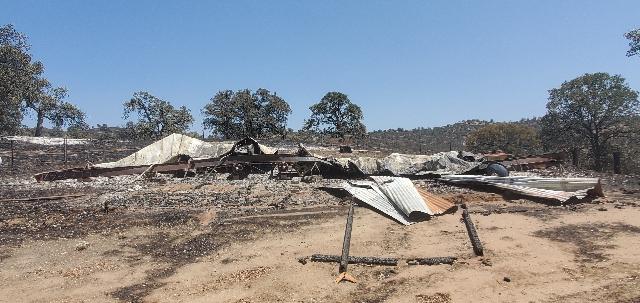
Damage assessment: destroyed